Africanisms

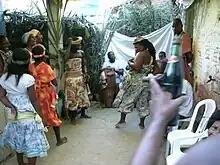
Candomblé ceremony in Itaparica, Brazil

Traditional African religions were not similar to later practices, which were influenced by the monotheistic beliefs of Christianity and Islam. These traditional religions were not supported by doctrine and were practised through living experiences, rituals and ceremonies. Beliefs and practices of West and Central Africa included a respect for the spiritual power of the ancestors, the worship of a pantheon of gods who oversaw aspects of daily life, the importance of the natural world, physical and spiritual healing, folk tales and ecstatic dance and song.